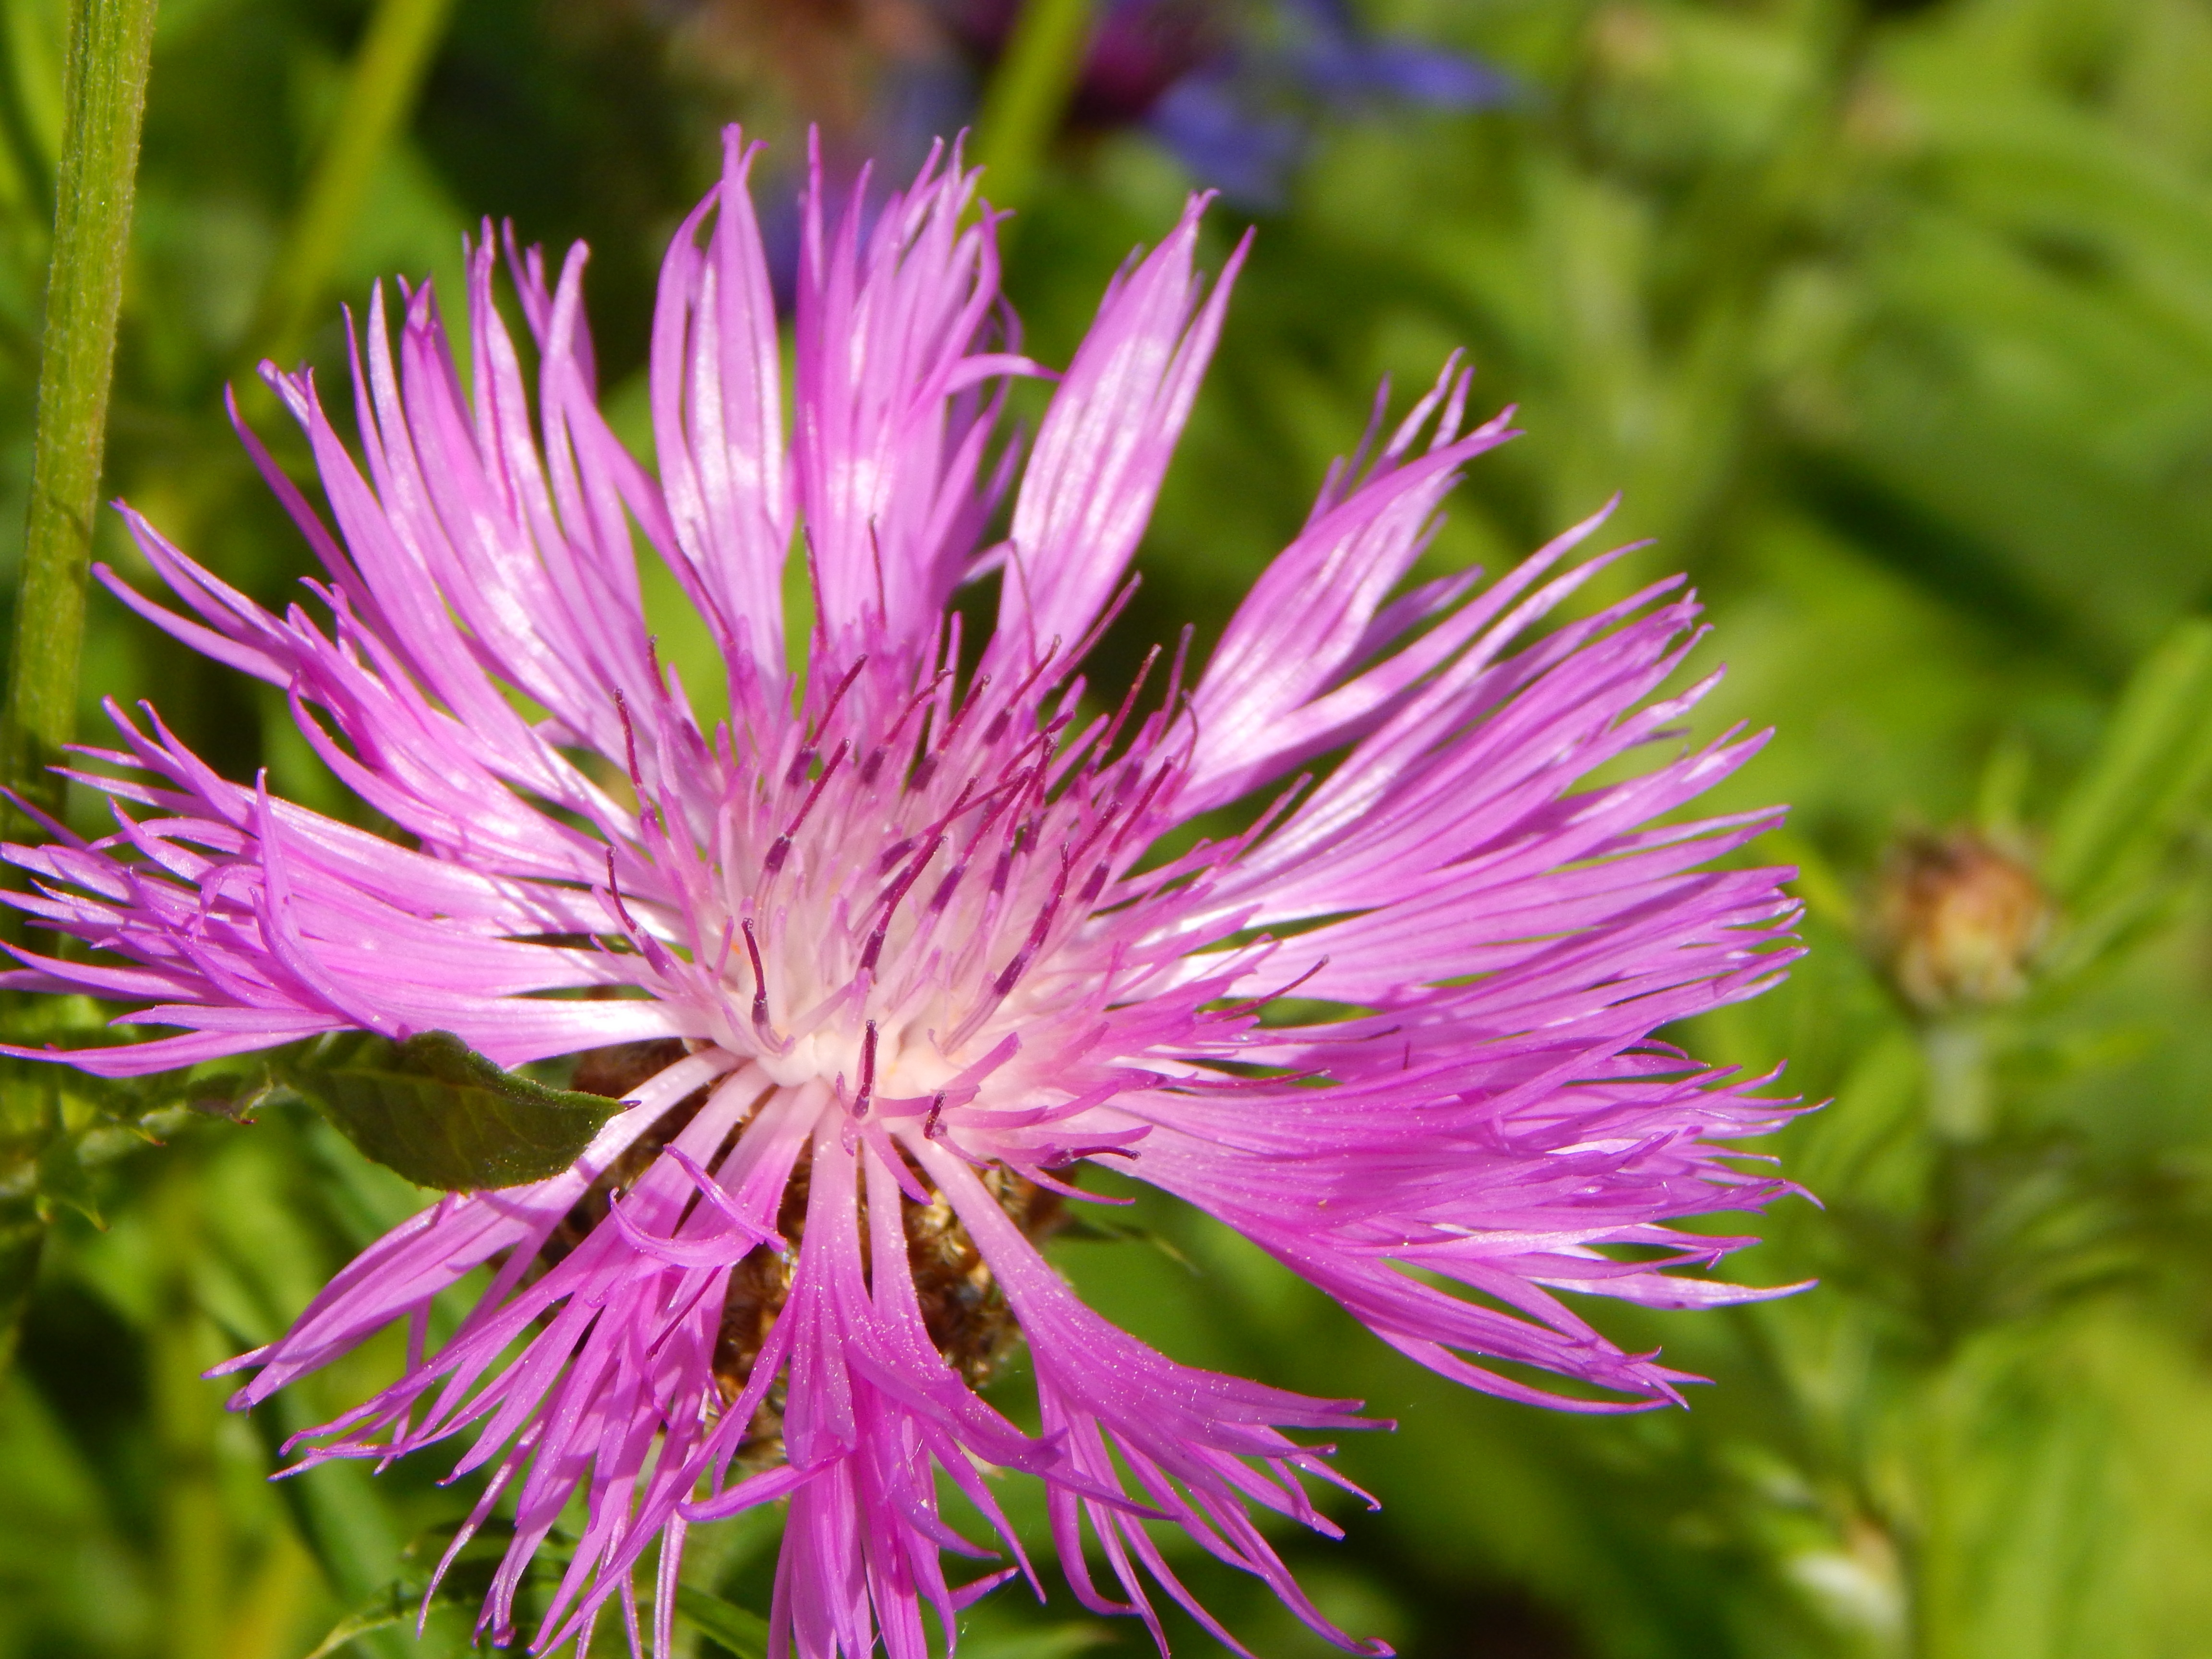
nature, blossom, plant, flower, petal, bloom, summer, herb, botany, garden, pink, close, flora, wildflower, close up, cornflower, aster, dianthus, macro photography, flowering plant, daisy family, silybum, mountain knapweed, annual plant, land plant, pink family